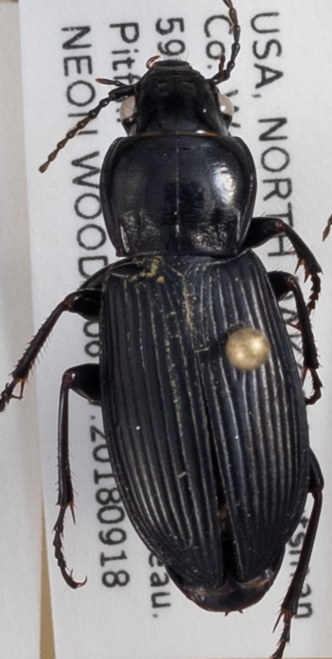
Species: Pterostichus melanarius melanarius
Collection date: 2018-09-18
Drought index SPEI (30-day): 0.646
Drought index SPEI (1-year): -0.004
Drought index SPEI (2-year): -0.46